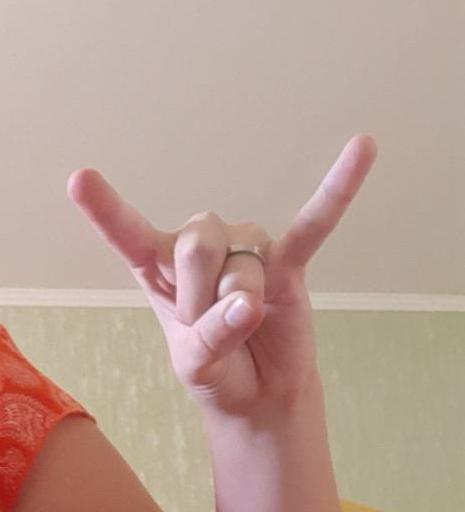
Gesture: rock